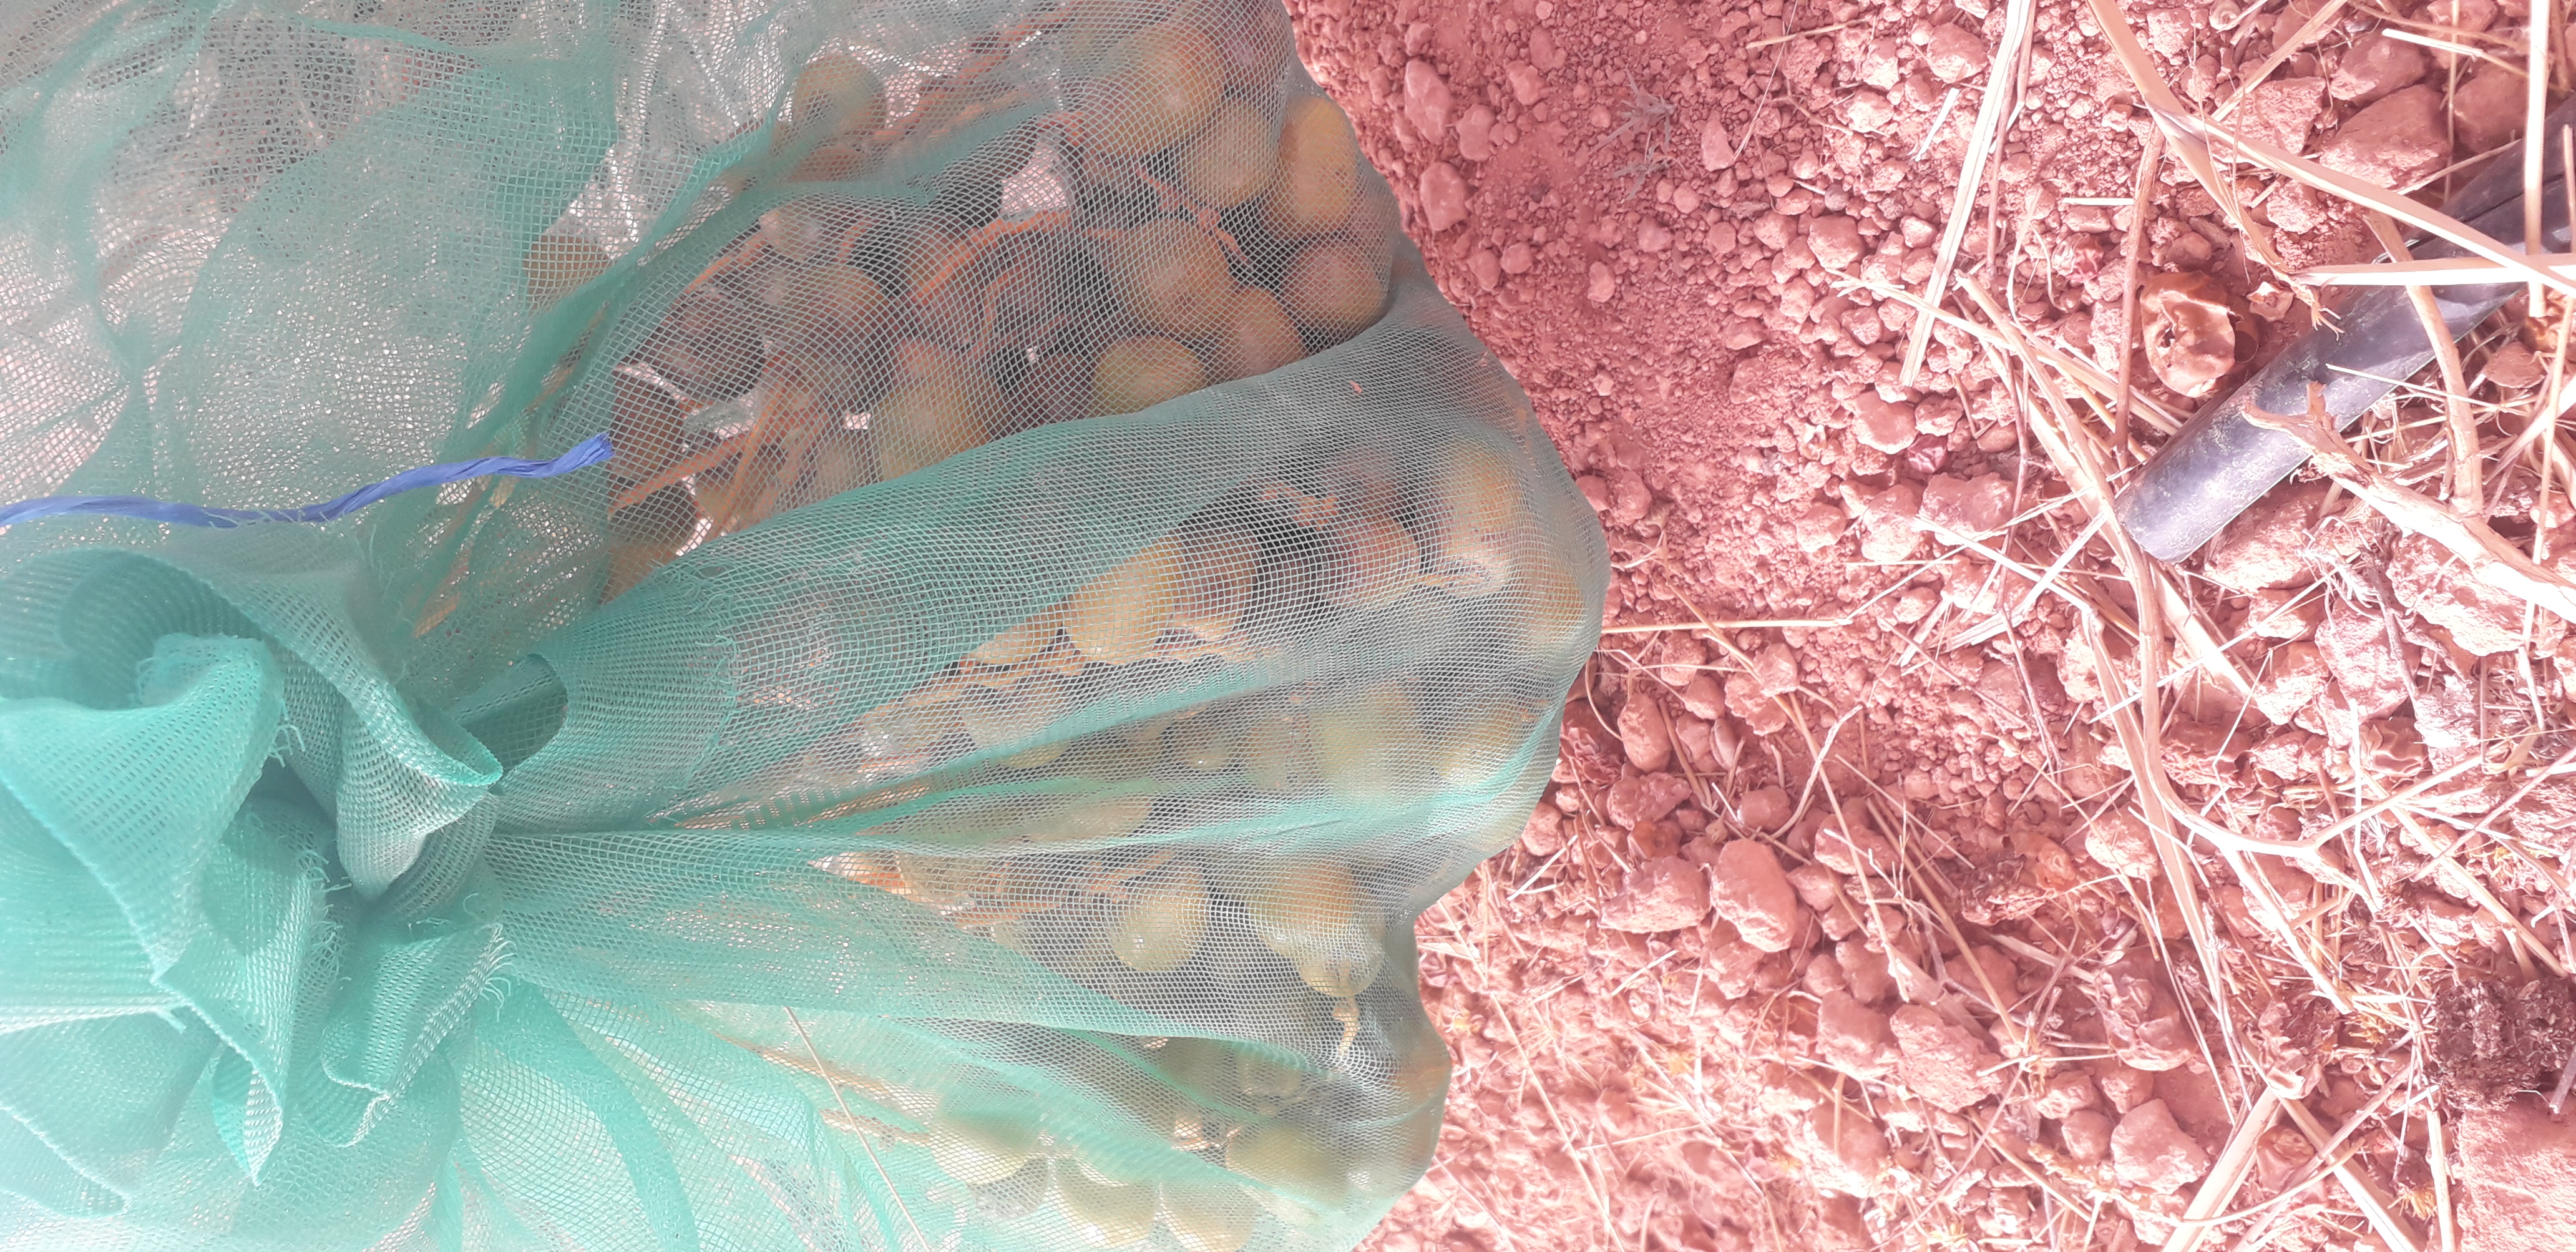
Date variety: Boufagous